MOEX Russia Index

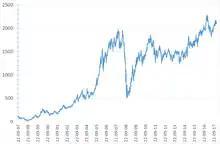
Graph of MOEX Russia Index from inception to December 2017

The MOEX Russia Index, formerly the MICEX Index, is the main ruble-denominated benchmark of the Russian stock market. It was established by the Moscow Interbank Currency Exchange (MICEX) on 22 September 1997. MICEX merged with the Russian Trading System to form Moscow Exchange (MOEX) in 2011 and the index was renamed to "MOEX Russia Index" on 27 November 2017.